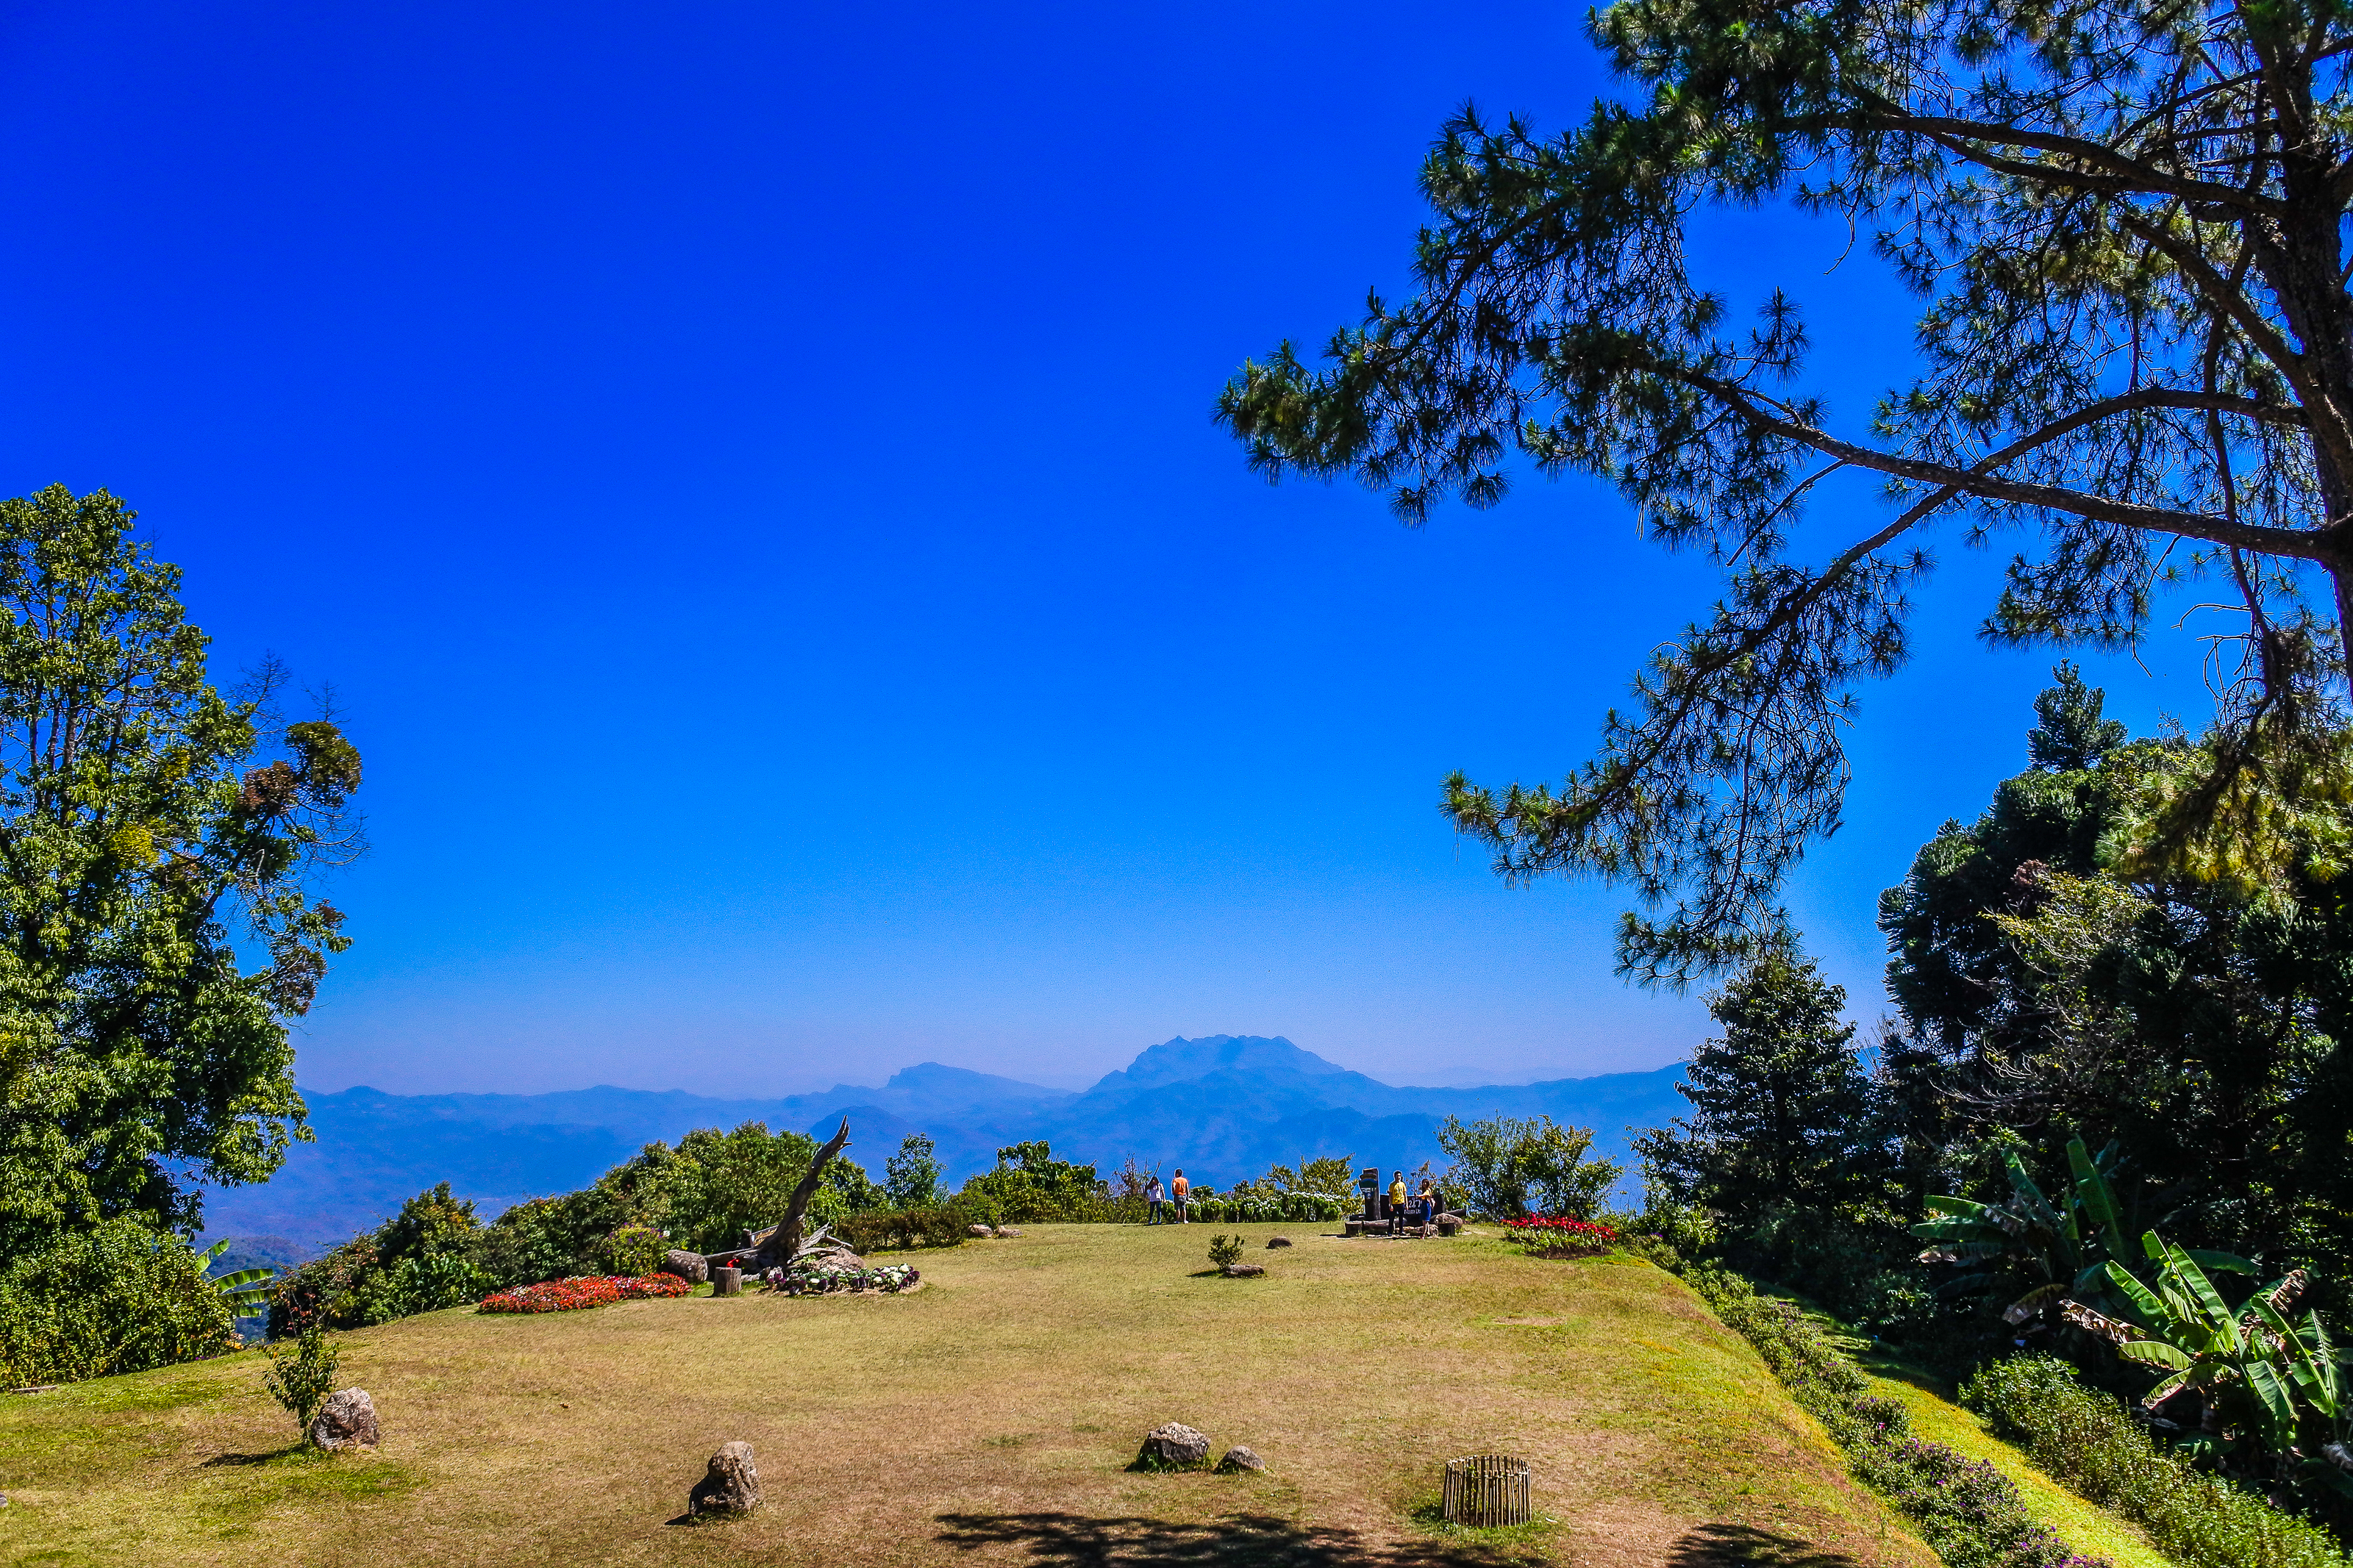
forest, sunrise, huai, traveler, pattern, tourism, holiday, huenamdang, summer, beautiful, mountain, view, mai, top, grass, design, thailand, dang, national, season, nam, nobody, sunny, day, park, sky, viewpoint, flowers, green, natural, wallpaper, nature, tree, outdoor, hill, sunlight, blue, huay, background, travel, landscape, natural landscape, natural environment, wilderness, hill station, biome, cloud, botany, mountain range, grassland, woody plant, spring, plant, rural area, national park, road, meadow, ridge, alps, vacation, mount scenery, trail, pasture, plain